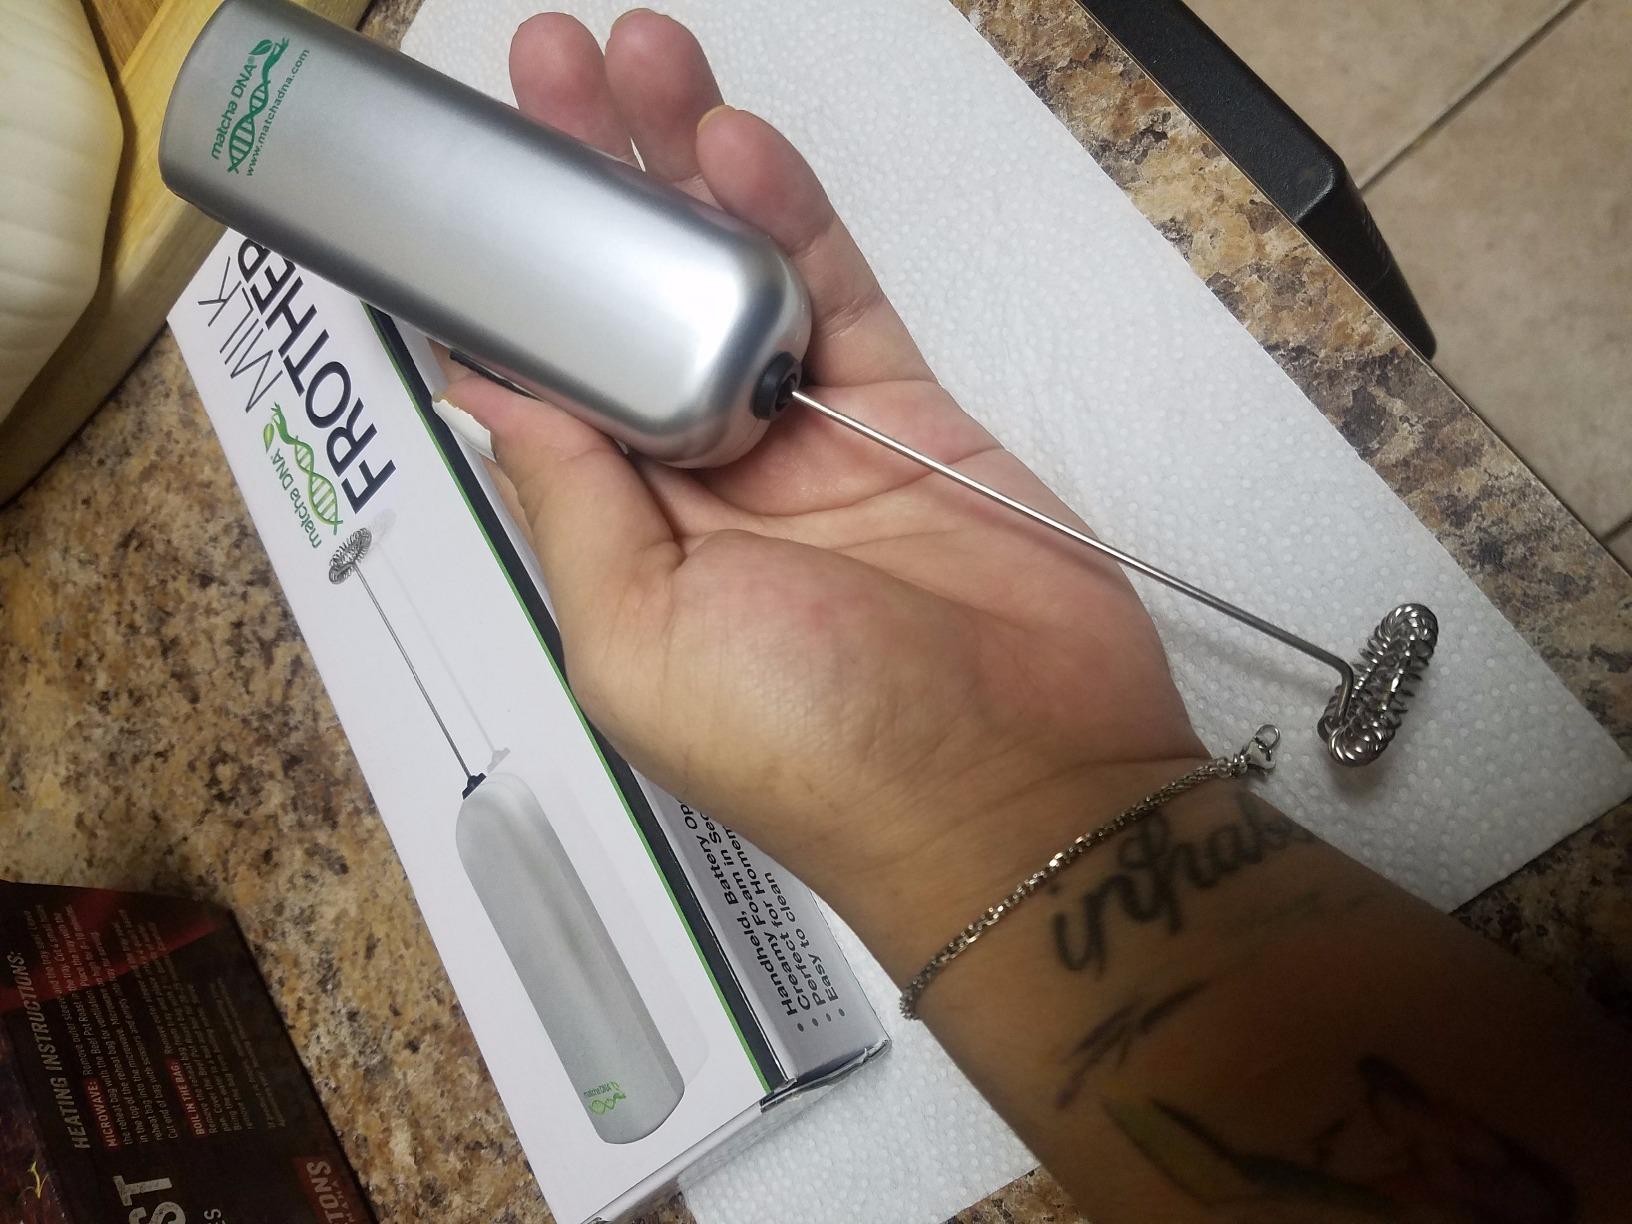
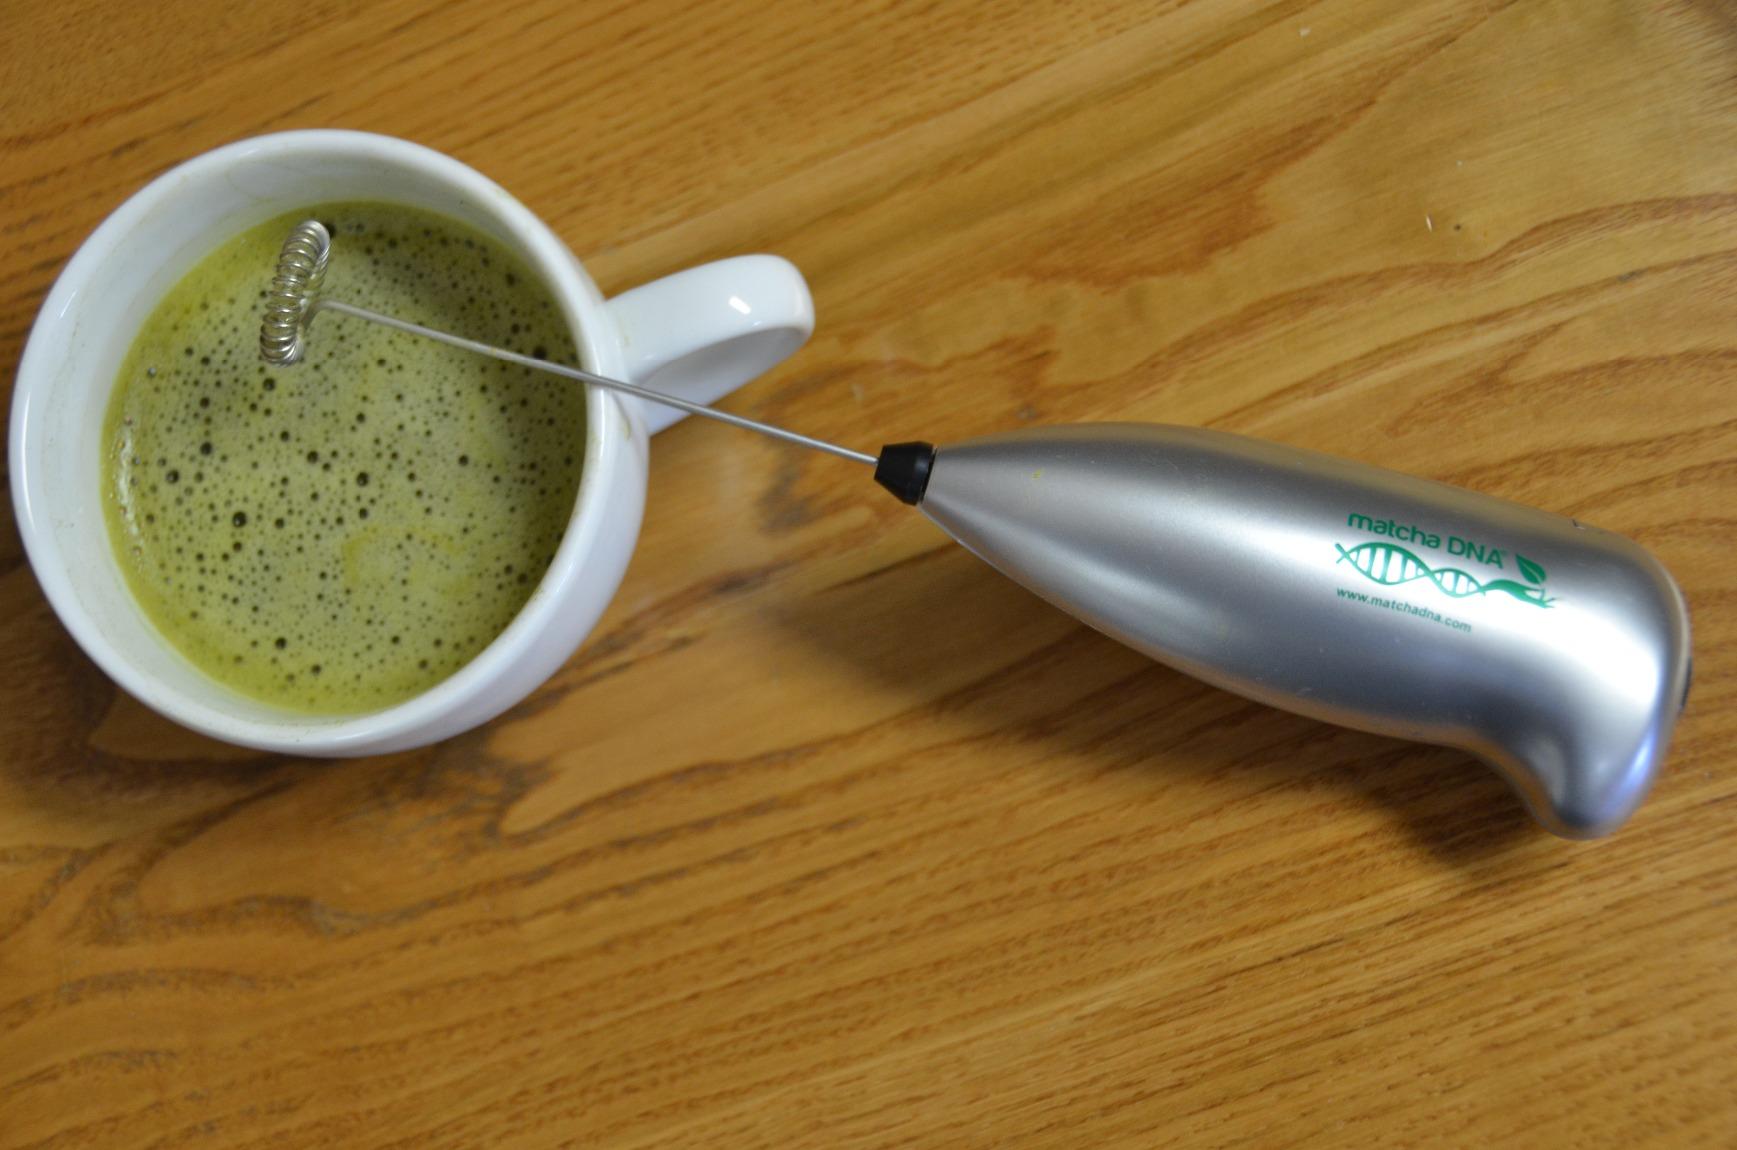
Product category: items_mixer
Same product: no